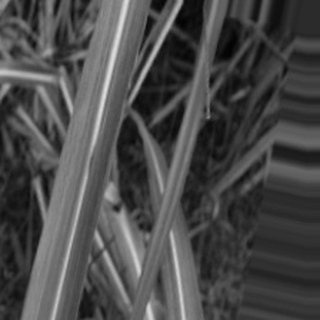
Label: sugarcane_bacterial_blight